Alexander Dorosinskiy

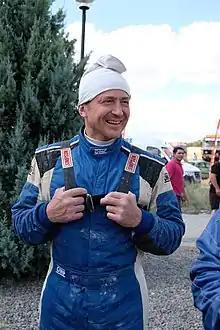
Alexander Dorosinskiy, season 2019

Alexander Dorosinskiy (born August 13, 1973, Sverdlovsk, USSR) is a Russian racing car driver and entrepreneur, the champion of Estonian classic rally 2004, a prize-winner of the stages of the World Rally Championship, the World Cup for Cross-Country Rallies, and The FIA World Cup for Cross-Country Bajas.